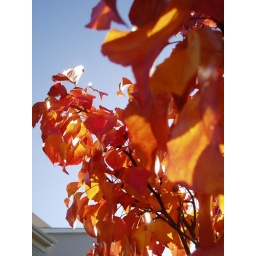
Gorgeous colors of the pear tree we planted in our front yard. A beautiful clear fall day.